Round the Island Race

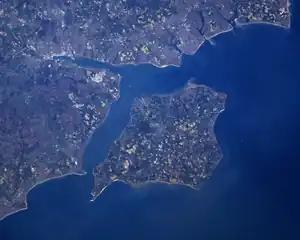
The course runs all the way round the Isle of Wight.

The course has varied slightly with buoys tried at the Needles and a requirement to leave No Man's Land Fort to port.